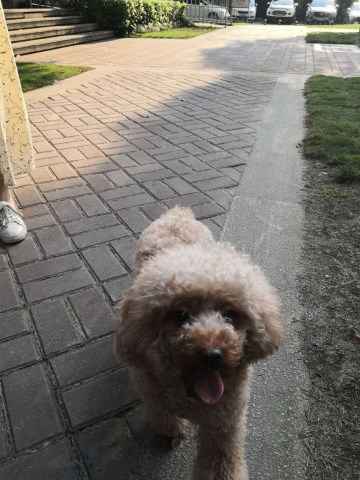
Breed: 7449-n000128-teddy